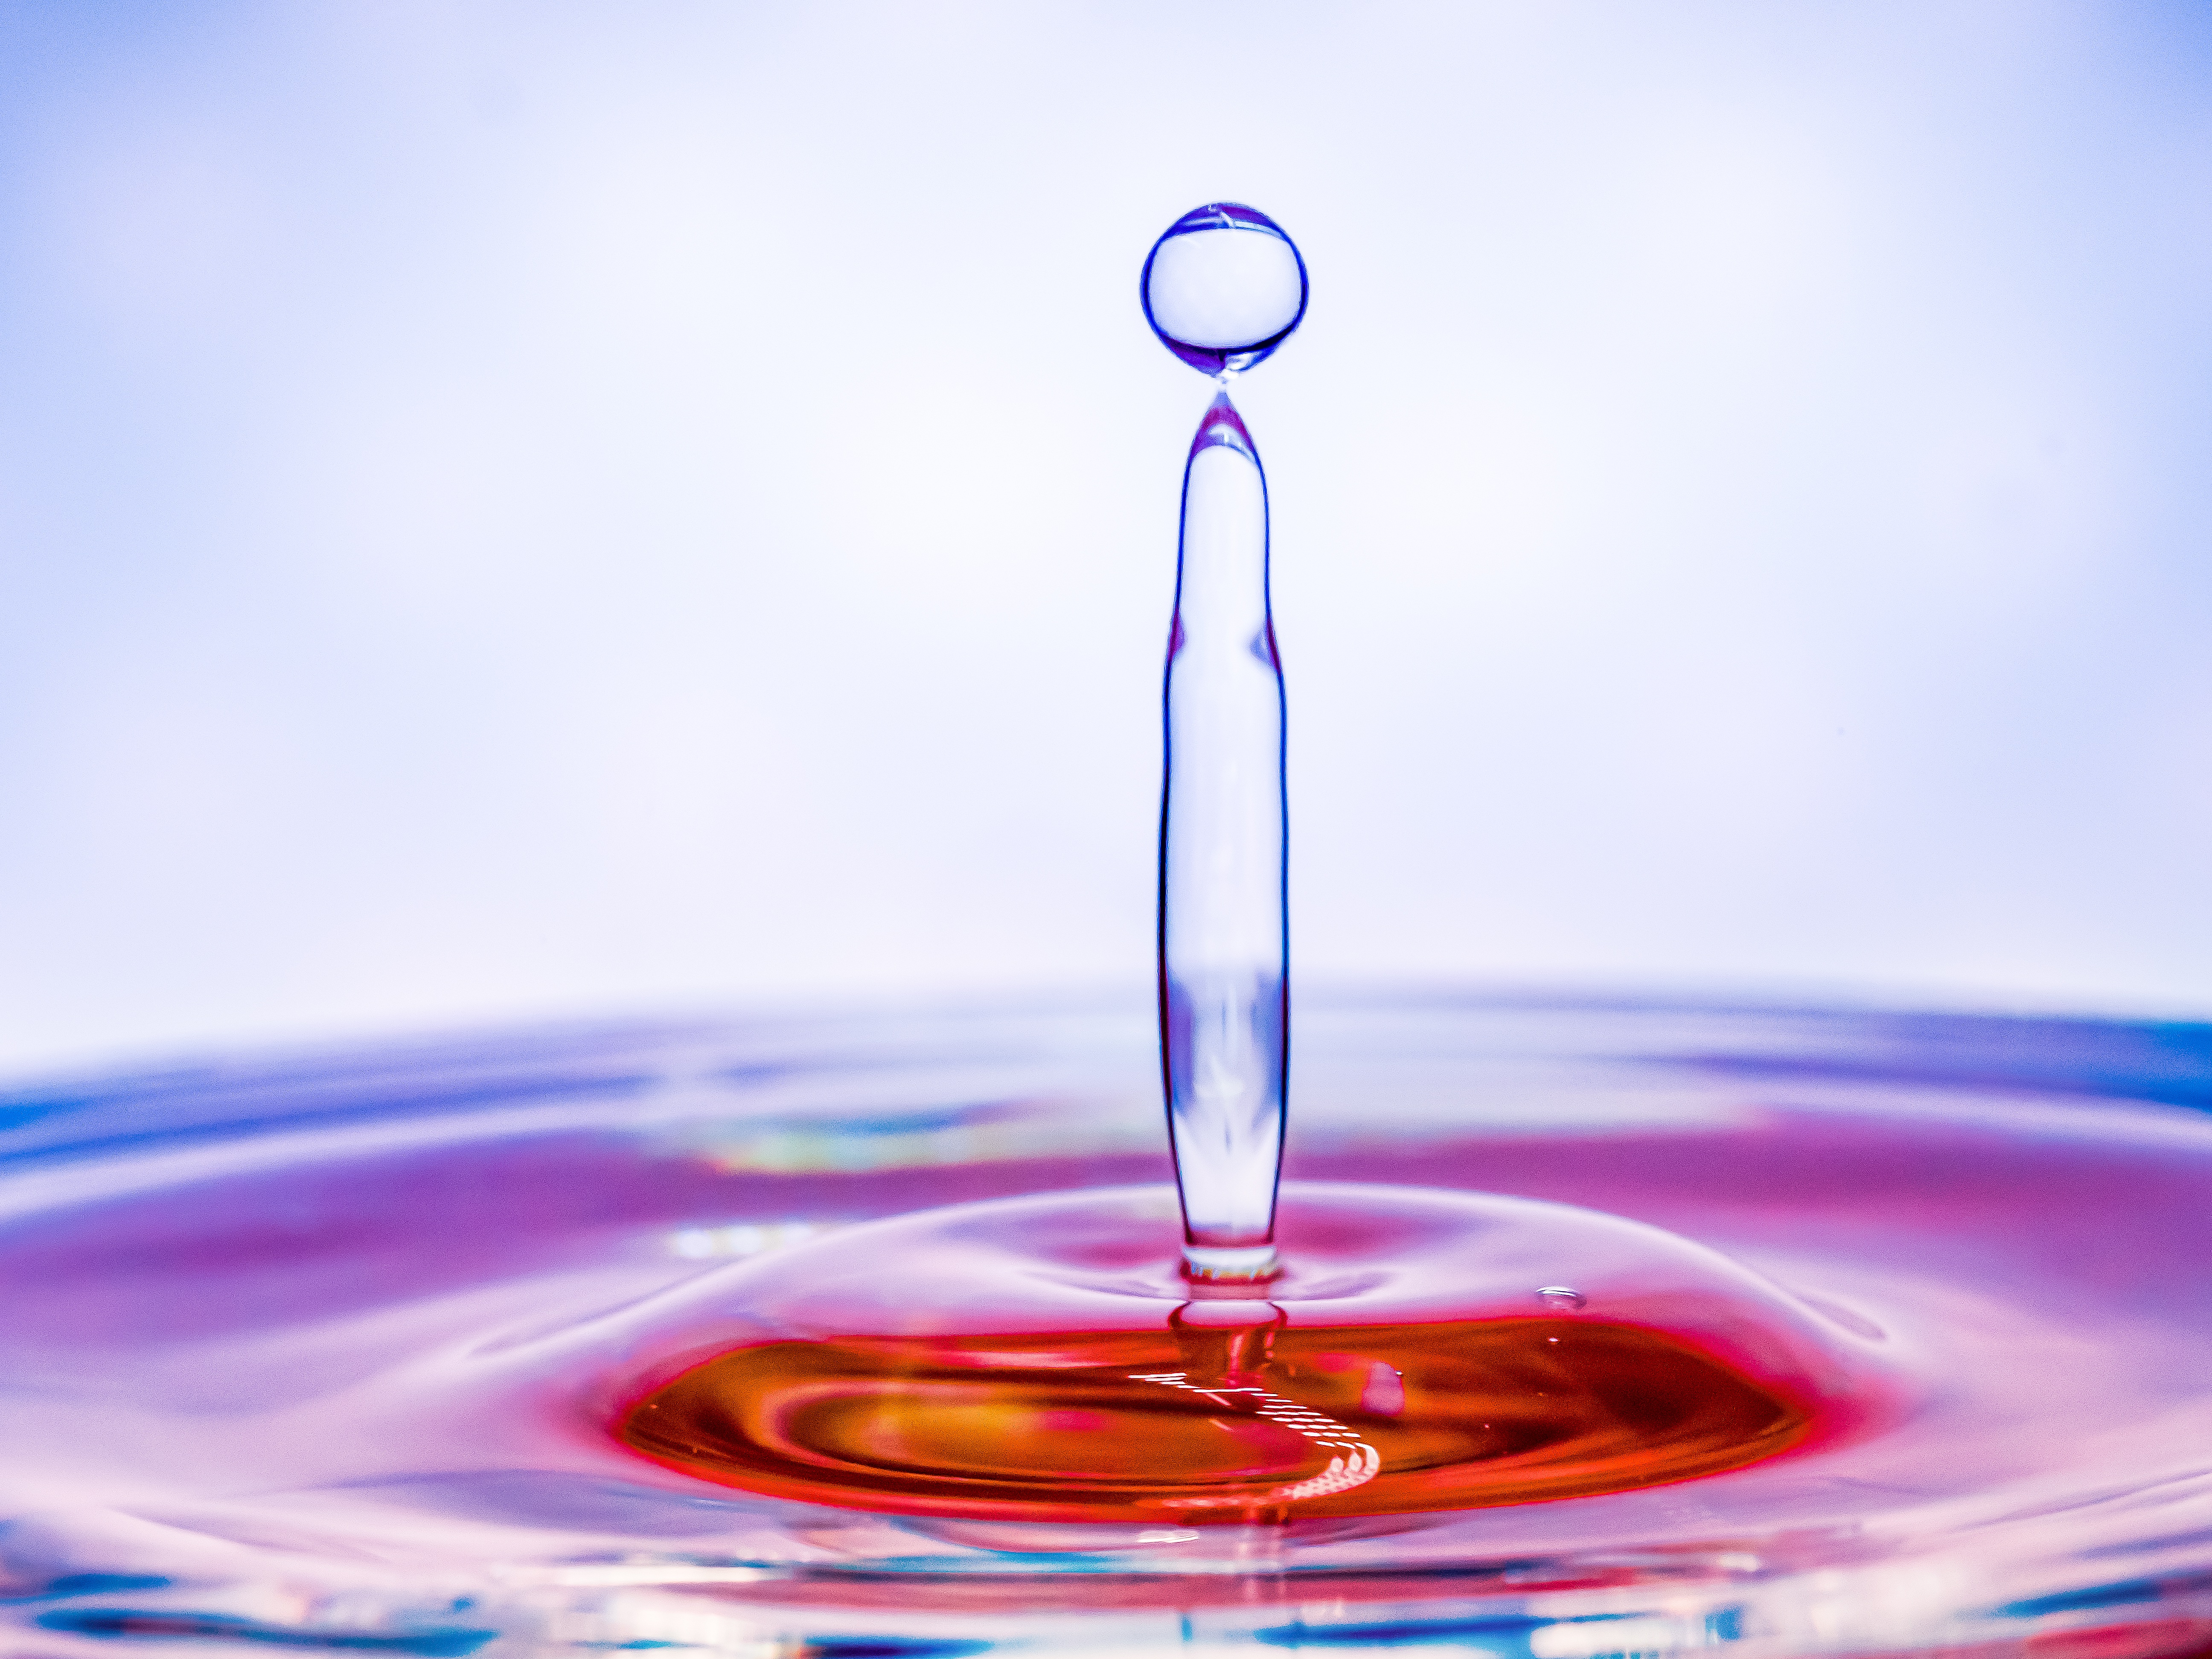
drop, water, liquid, blue, purple, fluid, red, violet, drinking water, gas, electric blue, art, liquid bubble, Solvent, circle, magenta, close up, macro photography, symmetry, reflection, Transparent material, balance, mineral water, graphics, still life photography, vortex, science, illustration, drink